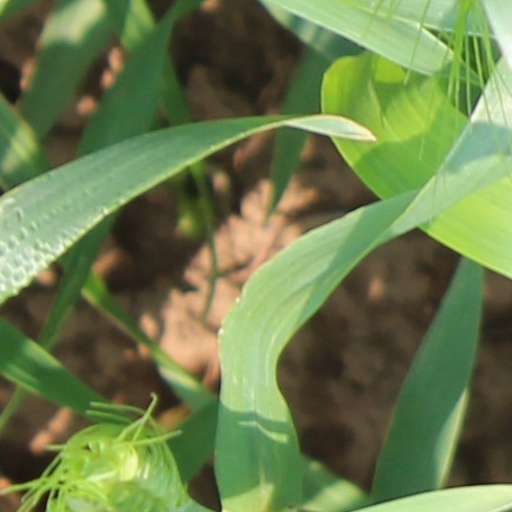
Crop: wheat